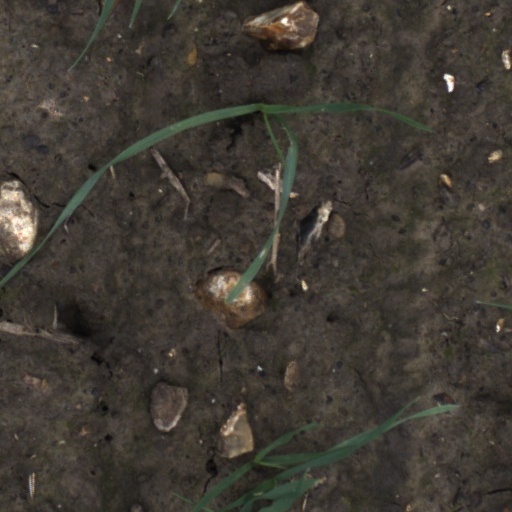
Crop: wheat